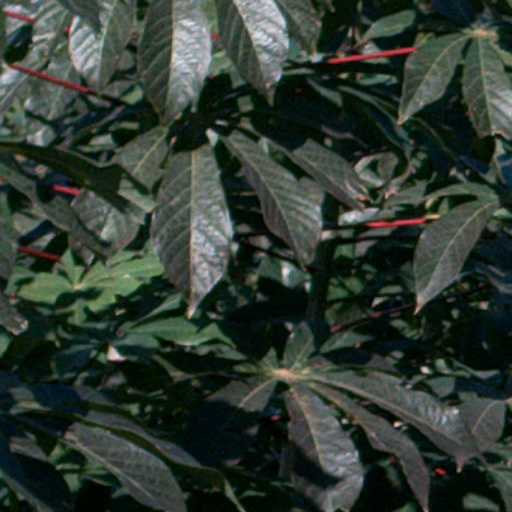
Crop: cassava